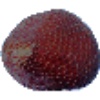
Label: salak